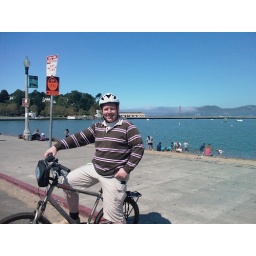
Biking to cross the golden gate bridge in san francisco